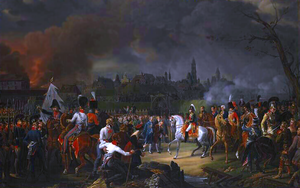
La prise de Breslau fait suite au siège de la ville de Wrocław en novembre et décembre 1806 et fait partie de la campagne de Prusse et de Pologne pendant les guerres de la Quatrième Coalition. La ville se rend le 29 décembre 1806. Le nom de la ville, orthographié « Breslaw », figure sous l'Arc de triomphe de l'Étoile.